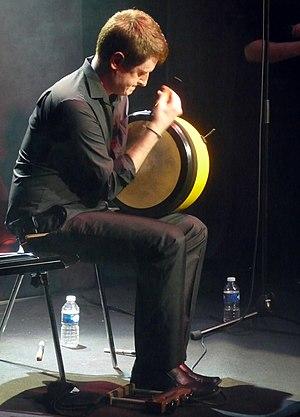
joueur irlandais de bodhrán en 2015
Le bodhrán, bodhráin au pluriel, est un instrument de percussion utilisé dans la musique irlandaise.